Byzantine priority theory

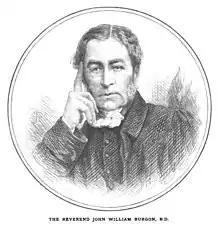
John William Burgon was a famous advocate of the Byzantine priority theory.

The Byzantine priority theory is a theory within Christian textual criticism held by a minority of textual critics. This view sees the Byzantine text-type as the New Testament's most accurate textual tradition, instead of the theorized Alexandrian or Western text types. Known advocates of this view include Maurice Robinson, Zane Hodges and John Burgon. Where there are variant readings in different manuscripts, the most credible common Byzantine reading should be preferred, either strictly or as a rule-of-thumb.